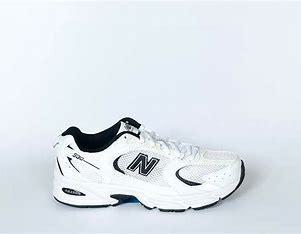
Brand: New
Model: Balance New Balance 530